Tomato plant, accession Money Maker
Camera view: tilt-top (135 deg); turntable rotation: 180 degrees
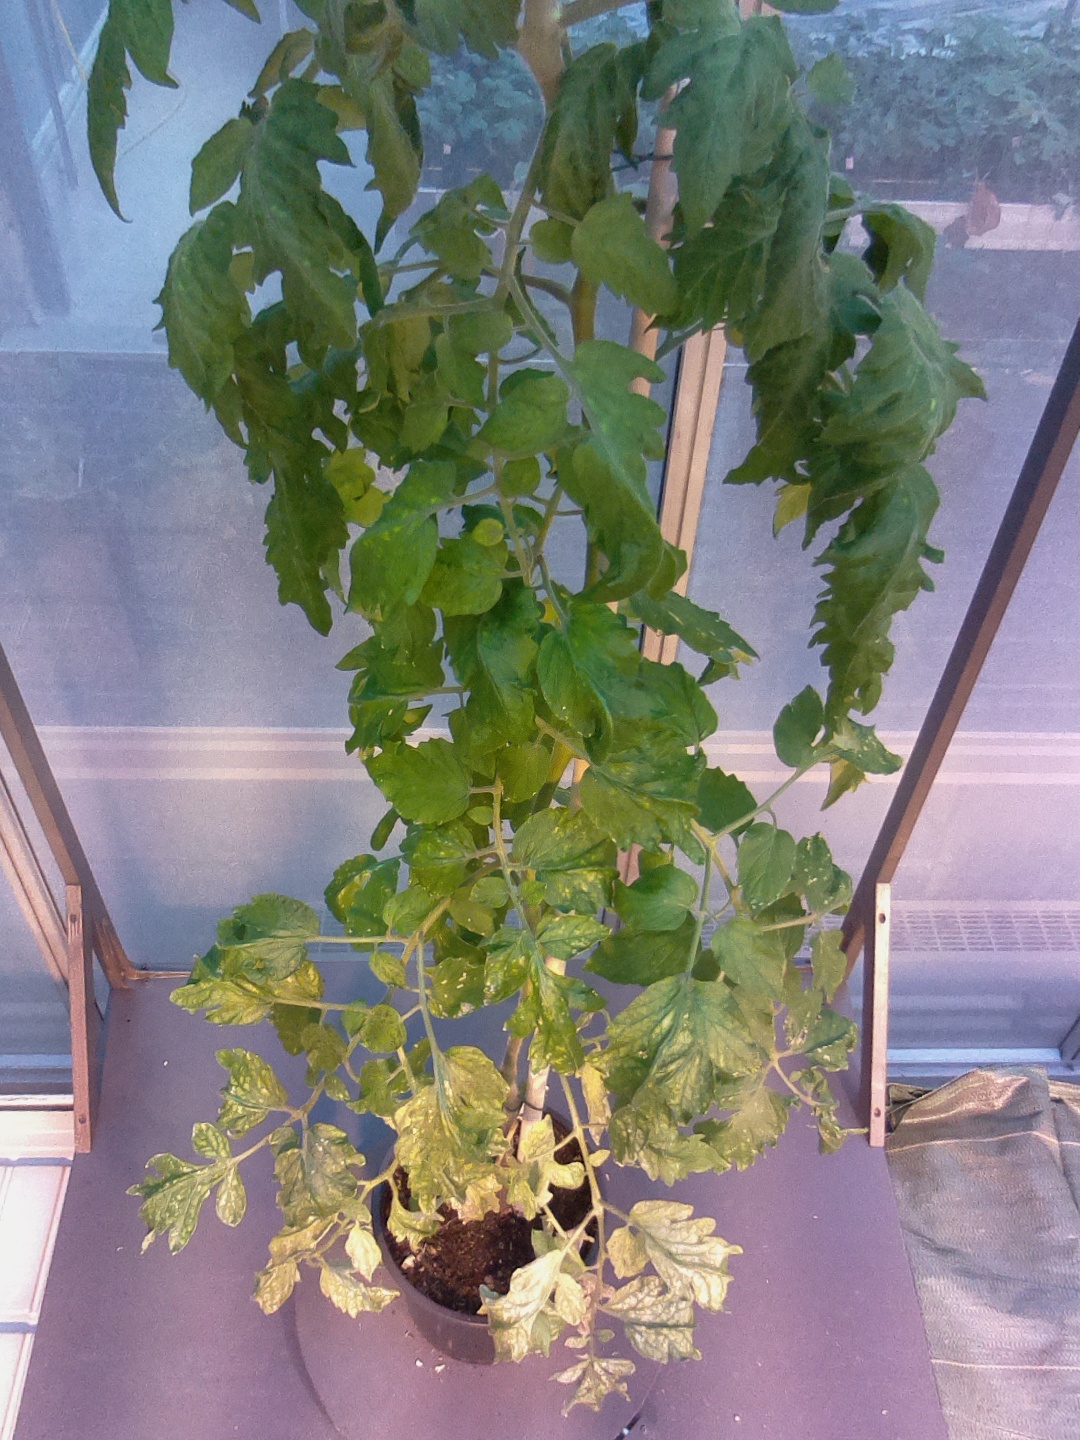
BBCH growth stage 71: 10%-20% of final fruit size